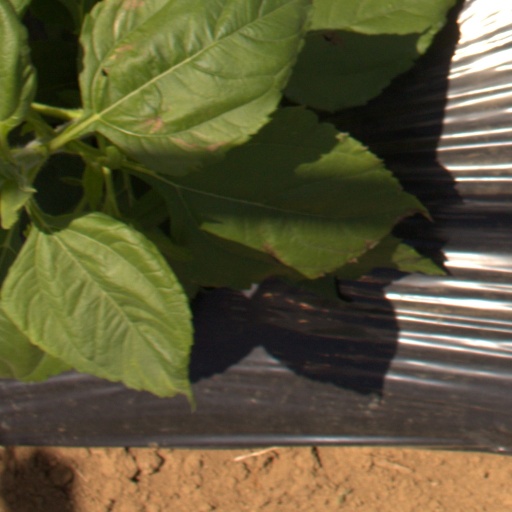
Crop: Jerusalem artichoke